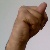
The image shows a hand gesture representing the letter 'N' in Indian Sign Language.